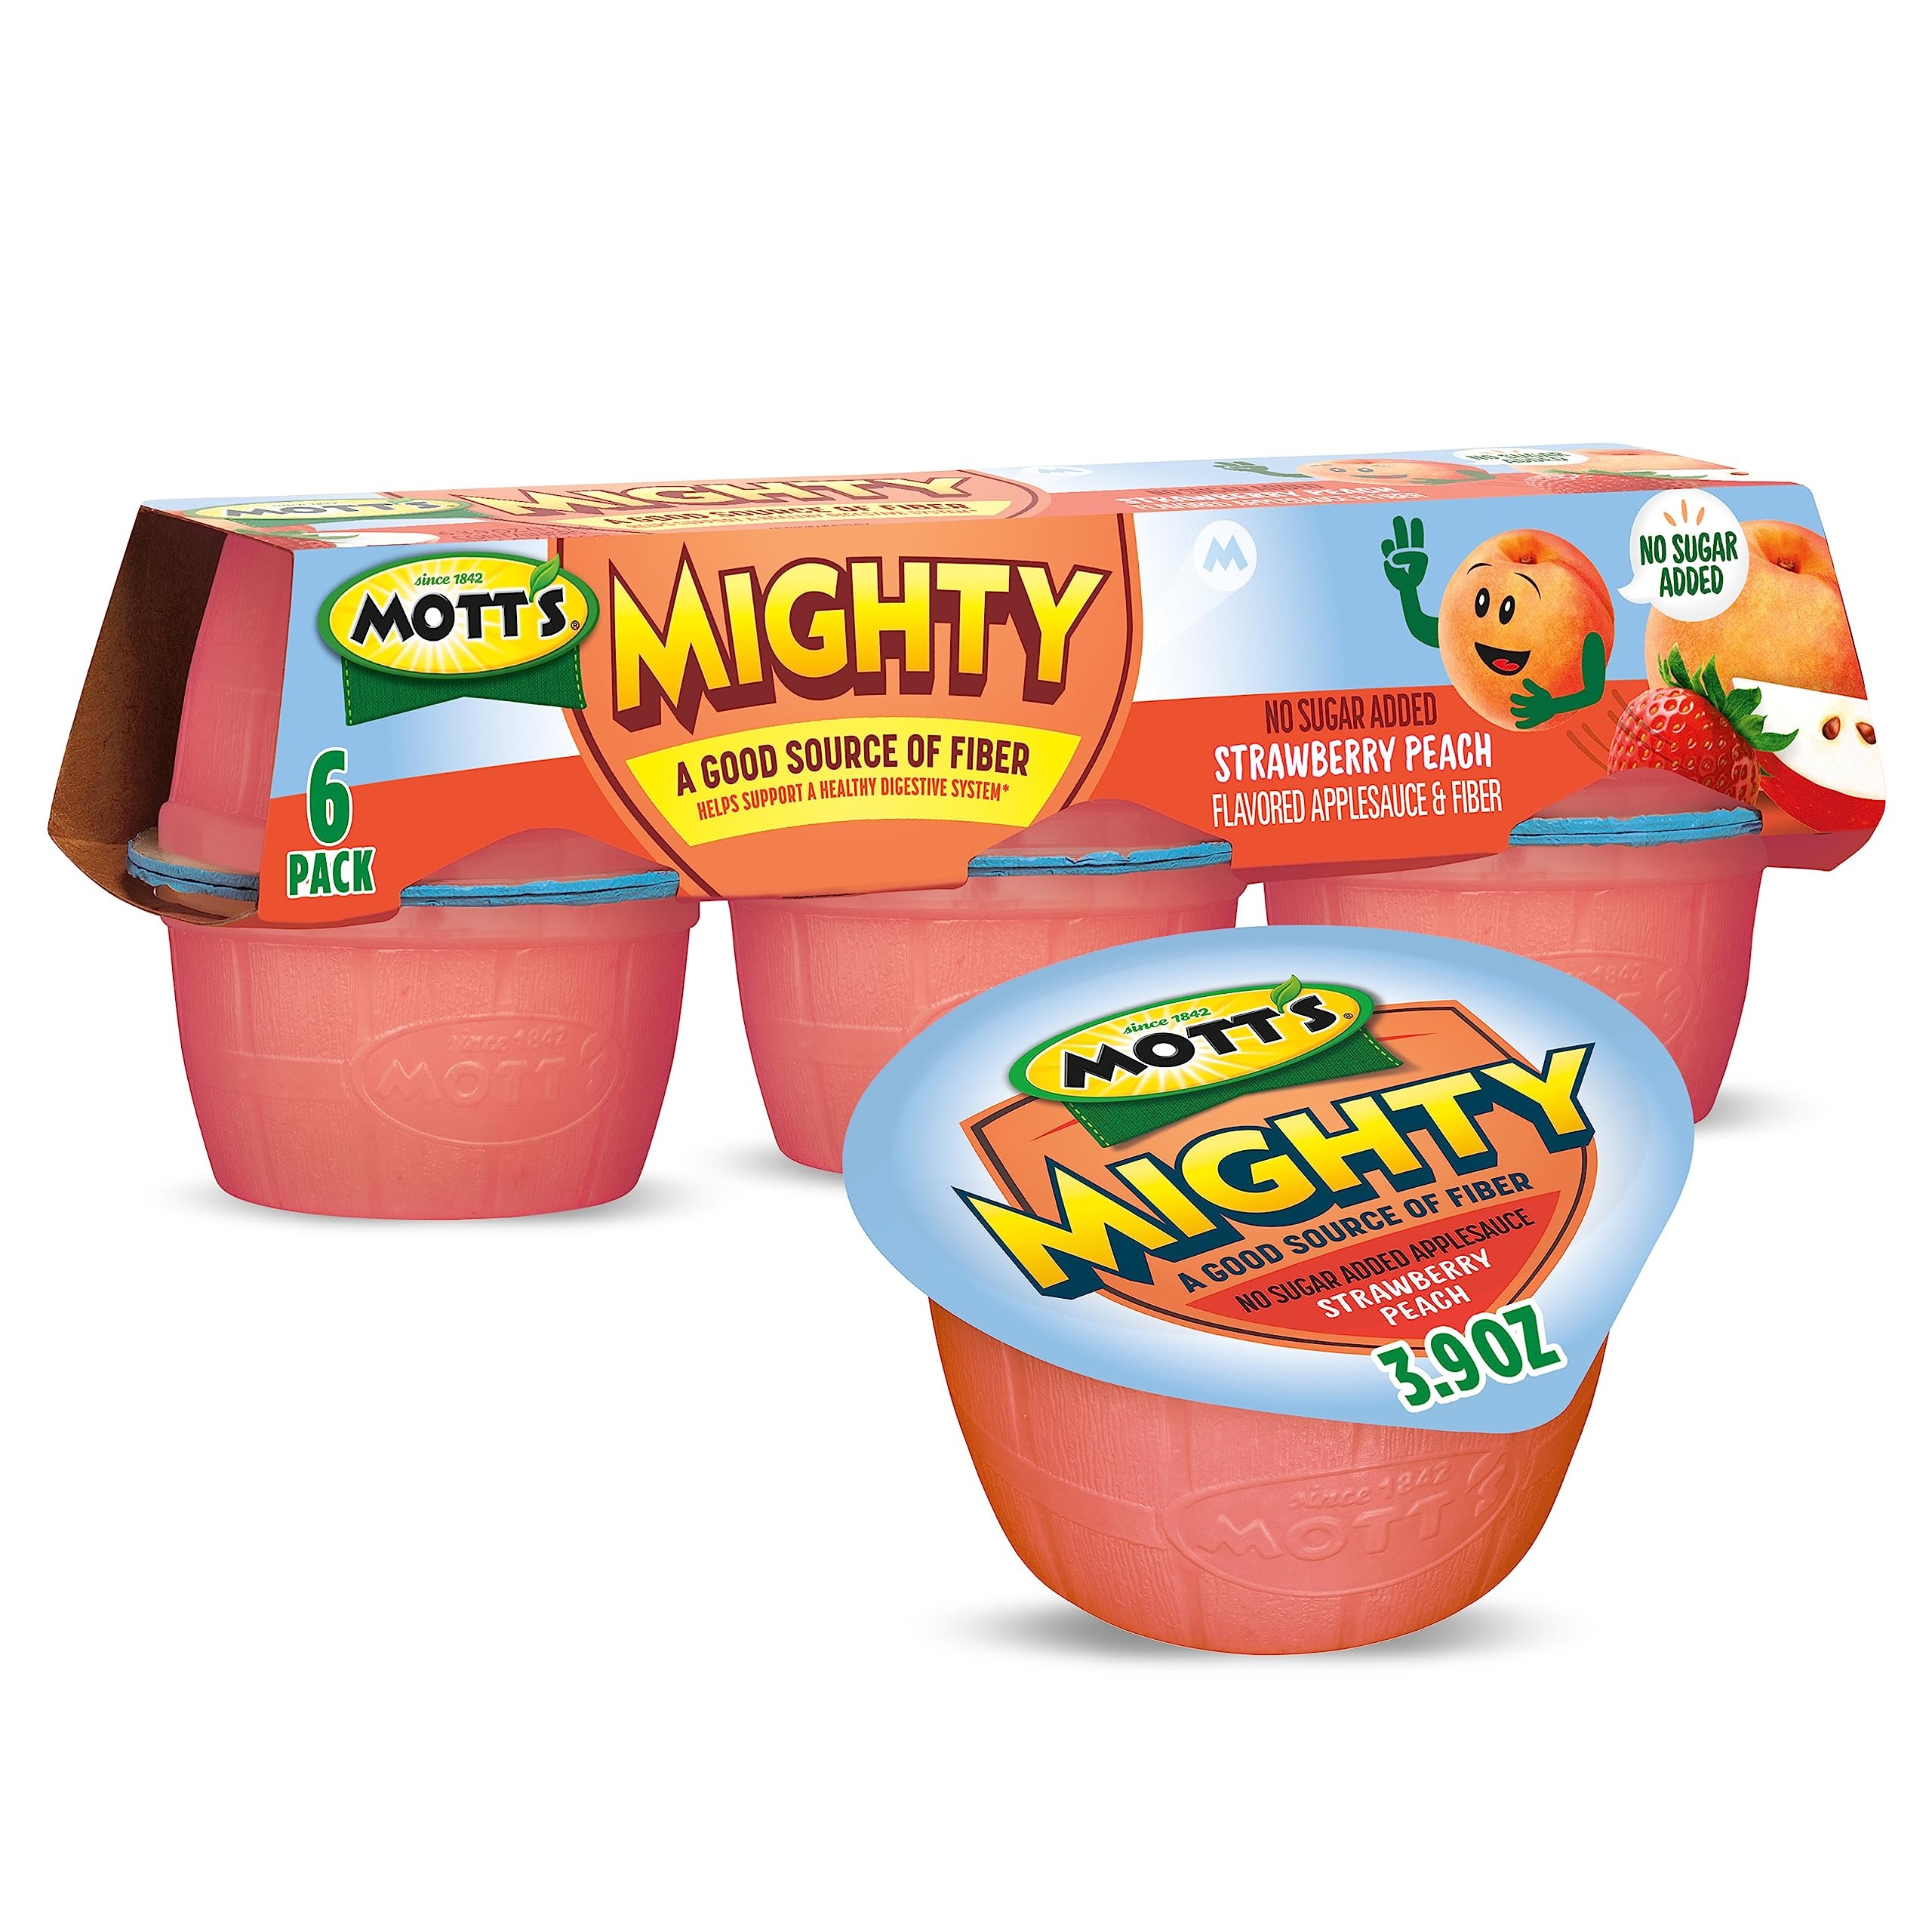
Item Name: Mott's Mighty Strawberry Peach Applesauce, 3.9 Oz Cups, 6 Pack
Bullet Point 1: REAL FRUIT: Made from real high-quality apples with no sugar added
Bullet Point 2: GOOD FOR YOU: Mott’s Mighty Applesauce and Fiber Blends have no sugar added and a good source of fiber to help support a healthy digestive system
Bullet Point 3: MIGHTY TASTE: Mott’s Mighty Applesauce and Fiber Blends are packed with the delicious fruit flavor you expect from Mott’s
Bullet Point 4: NATURAL GOODNESS: Mott's Mighty Applesauce and Fiber Blends are gluten-free, non-GMO, Kosher, and contain no artificial colors, flavors or sweeteners
Bullet Point 5: TRUSTED BRAND: Since 1842, Mott's has committed to providing high-quality, nutritious juices and snacks, with the delicious taste of real fruit
Value: 3.9
Unit: Ounce

Price: 2.485